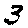
Label: 3